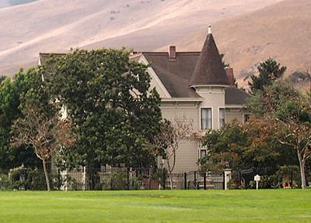
Building: Rancho Las Palmas
Country: United States of America
Year built: 1891
Historic house in California, United States United States historic place Rancho Las Palmas U.S. National Register of Historic Places Rancho Las Palmas Location of Krough House in California Location 100 River Road, Salinas, California Coordinates 36°40′36″N 121°39′36″W / 36.67667°N 121.66000°W / 36.67667; -121.66000 Area 1,630-acre (6.6 km 2 ) Built 1891 Architect Carlton Bassett Architectural style Queen Anne Restored 2007 Restored by John Larsen & Sons Website www .chateau-coralini .com NRHP reference No. 78000722 Added to NRHP January 18, 1982 Rancho Las Palmas also known as the Hiram Corey house, is a historic Queen Anne style house located at 100 River Road, Salinas, California . It was built by Hiram Corey in 1891, one of Monterey County 's most successful stock farmers of the late 19th century. The house was listed on the National Register of Historic Places on January 4, 1978, as Rancho Las Palmas. Today, the historic mansion is located in a gated residential community named Las Palmas Ranch and was renamed Chateau Coralini, which is open to the public as a boutique inn. History Chateau Coralini (also known as Rancho Las Palmas or Hiram Corey house) The Rancho Las Palmas estate was part of the original 8,446-acre (34.18 km 2 ) Rancho Buena Vista , Spanish land concession in the Salinas Valley , in present day Monterey County, California that was given in 1795 to José Maria Soberanes (1753-1803) and Joaquin Castro. In 1872, Hiram Corey leased 7,772-acre (31.45 km 2 ) of Rancho Buena Vista, keeping 450 to 500 cows on the ranch. He purchased the property in 1882. The ranch became known as one of the best dairy farms in California. In 1889, he sold the land to the Buena Vista Land Company and took his family to Europe. While traveling in Europe in 1889, Corey's wife fell in love with Chateau Versailles and wanted her home in Salinas to be her own chateau. In 1891, on his return to the United States, he purchased 1,630-acre (6.6 km 2 ) of Rancho Buena Vista, renaming the property Rancho Las Palmas. He went into horse breading, specializing in draft horses and roadsters. Hiram Corey and his wife designed and built the Rancho Las Palmas 20-room mansion for his family in 1891, with the assistance of Salinas architect, and Corey's nephew, Carlton Bassett, for $4,000 (equivalent to $135,644 in 2023). He originally operated the land as a stock ranch. It was known as one of the best beef and dairy ranches in the state of California. His wife furnished the home with fine antiques and artwork. Its surroundings are picturesque and residence grand in its architectural proportions, substantial in construction and elegant in arrangement, both within and without. — Corey's biographer The Hiram Corey mansion is a three-story, wood-frame, single-family residence built in a Queen Anne style. It is the best example of Queen Anne style of architecture in a rural setting in Monterey County. It has redwood siding, banded with fish-scale shingles halfway into the second story, with a hipped roof and tower with a brass eagle finial detail. Full bay windows can be seen on the first and second stories. The main entrance to the house has stairs leading up to double wood doors with a Queen Anne style wood railing and canopy. Some of the original palm trees line the entrance. A small one story carriage house remains at the rear of the house. Legacy After Corey died in 1913, his second wife, Frances, inherited the deed of conveyance on the real and personal property that was worth approximately $200,000 (equivalent to $6,165,657 in 2023). She sold Rancho Las Palmas to Joe Violini in 1918, who in 1943 passed it to his four children. Frances moved to Palo Alto with her children. In 1918, two bags of gold coins exchanged hands when Joe Violini, a Swiss immigrant, bought the Rancho Las Palmas Victorian estate and the 1,600 acre Las Palmas Ranch. The Violini family ran the ranch as a self-contained dairy farm where they also had hundreds of chickens, cured their own bacon, and ham from the hogs they raised, milked the cows, canned the fruit, and baled the hay. Mrs. Violini would bake bread while the children crushed grapes from their family vines in their bare feet. — Chateau Coralini In 1979, the Violini family sold the property to the Las Palmas Ranch Venture which began the process to subdivide the land for future development. In 1988, the title again changed hands and it was acquired by the Las Palmas Property Development Company, which completed the subdivision. During this time the Corey House was used as a sales office for the Las Palmas Development Company. In May 2003, the historic Corey House mansion was bought by Samuel and Linda Persall and converted to a bed and breakfast inn. They renamed it to Chateau Coralini Retreat and Spa. The Persalls had the house and property restored by John Larsen & Sons in 2007. The restoration involved removing all the interior floors, walls, and ceilings and adding new walls, insulation, heating and air, plumbing (installing 12 bathrooms), alarm and sprinkler systems. The wood casings, originals doors, hinge and iron hardware, plaster medallions and corbels, staircase banister, fireplace tilework, and original stained glass were restored. The name Chateau Coralini was created by the Persalls to honor the Coreys and Violinis who once lived in the mansion. A children's dollhouse, built by the Las Palmas Development Company, was purchased by the Persalls and brought to the estate. See also National Register of Historic Places listings in Monterey County, California References